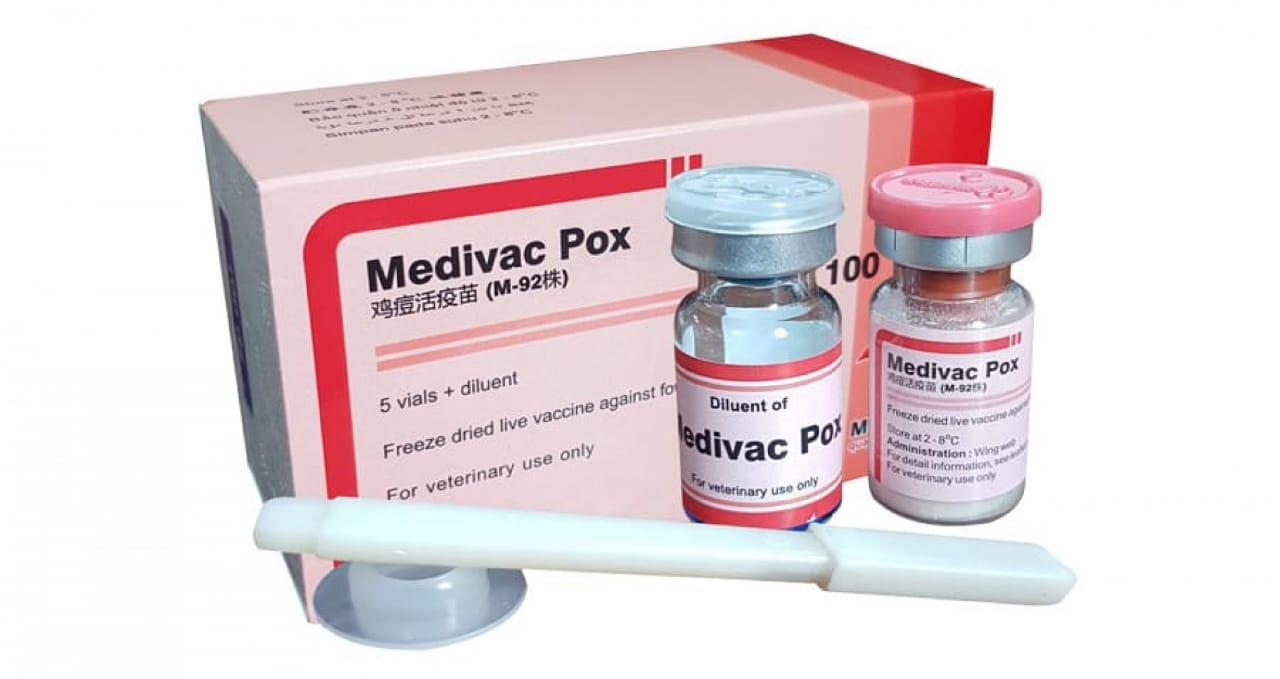
Vifungashio vyenye rangi nyekundu na nyeupe vikiwa na maandishi "Medivac", ni mfano wa dawa za mifugo zinazopatikana kwenye maduka ya pembejeo za kilimo na dawa za mifugo. Dawa hizi hutumika kwa kinga na tiba ya magonjwa ya wanyama na huonyesha umuhimu wa kuwahudumia mifugo kwa njia bora, ili kuhakikisha afya na ustawi wao.